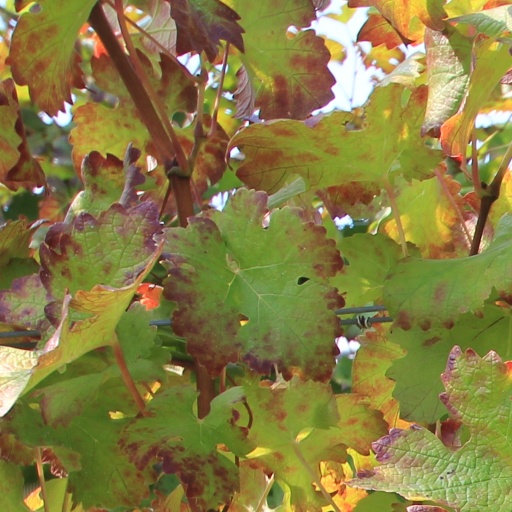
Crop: grape